Foreign policy of the Bill Clinton administration

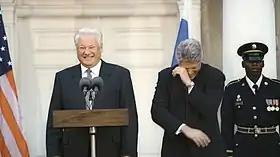
Clinton and Russian President Boris Yeltsin in the White House, October 1995.

Clinton successfully worked to end the conflict in Northern Ireland by arranging a peace agreement between the nationalist and unionist factions, with the approval of London. In 1998 former Senator George Mitchell—whom Clinton had appointed to assist in peace talks—brokered an accord known as the Good Friday Agreement. It called for the British Parliament to devolve legislative and executive authority of the province to a new Northern Ireland Assembly, whose Executive would include members of both communities. Years of stalemate have followed the agreement, mainly due to the refusal of the Provisional Irish Republican Army (IRA), a nationalist paramilitary group, to decommission its weapons for some years and after that the refusal of the Democratic Unionist Party to push the process forward. Mitchell returned to the region and arranged yet another blueprint for a further peace settlement that resulted in a December 1999 formation of the power-sharing government agreed the previous year, which was to be followed by steps toward the IRA's disarmament. That agreement eventually faltered as well, although Clinton continued peace talks to prevent the peace process from collapsing completely. In 2005 the IRA decommissioned all of its arms and, in 2007, Sinn Féin expressed a willingness to support the reformed Police Service of Northern Ireland (PSNI). Power was restored to the Assembly in May 2007, marking renewed promise for the fulfillment of the Good Friday Agreement.